Great refractor

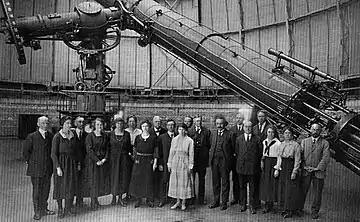
The 40-inch (1.02 m) Refractor, at Yerkes Observatory, the largest by famed lens makers Alvin & Clark

Although there had been very large (and unwieldy) Non-achromatic aerial telescopes of the late 17th century, and Chester Moore Hall and others had experimented with small achromatic telescopes in the 18th century, John Dollond invented and created an achromatic object glass and lens which permitted achromatic telescopes up to 3–5 in (8–13 cm) aperture. The Swiss Pierre-Louis Guinand (1748–1824) discovered and developed a way to make much larger crown and flint glass blanks. He worked with instrument maker Joseph von Fraunhofer to use this technology for instruments in the early 19th century.